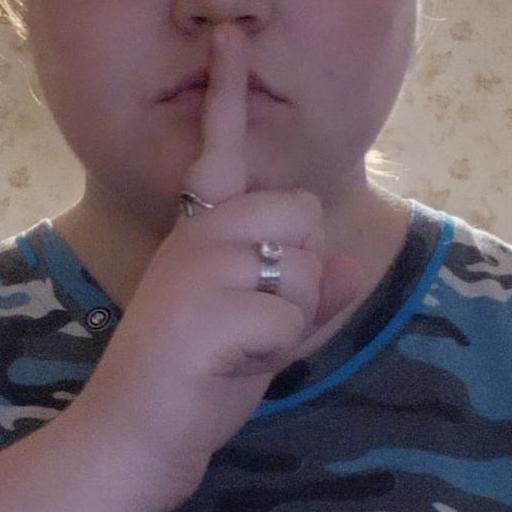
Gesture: mute